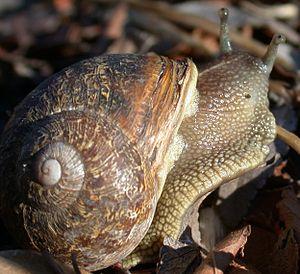
La motivation est, dans un organisme vivant, la composante ou le processus qui règle son engagement pour une activité précise.